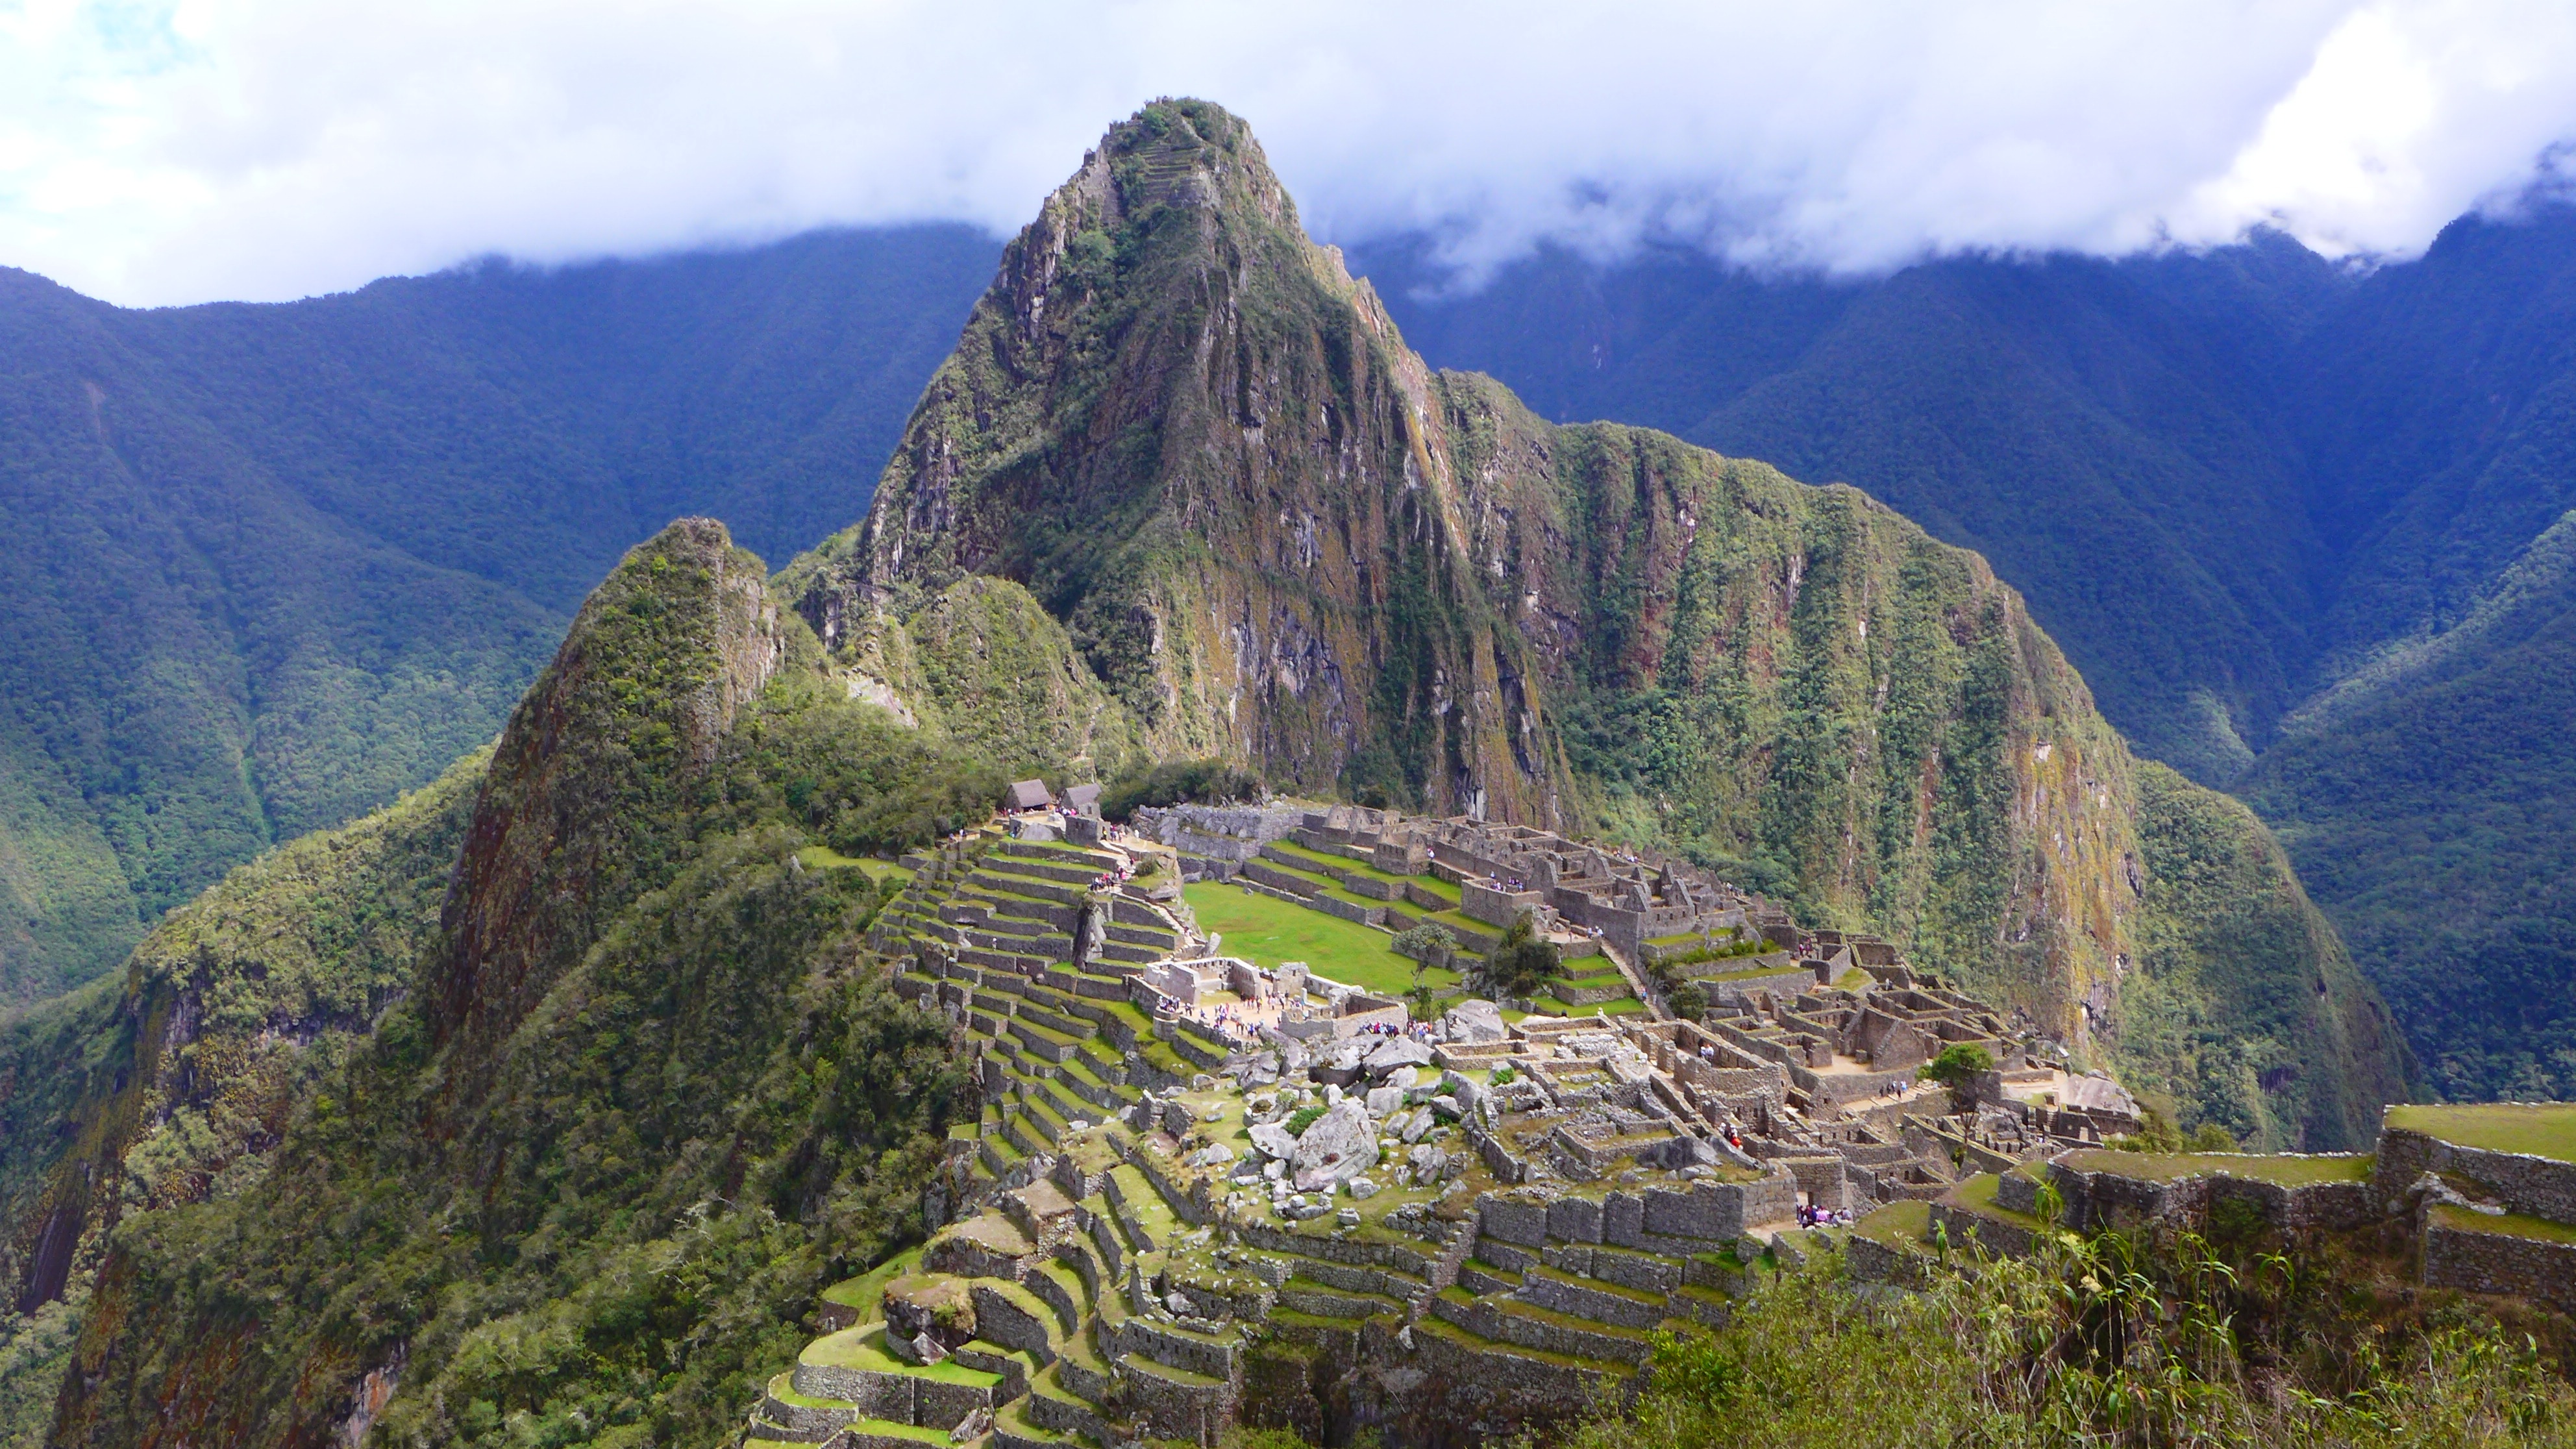
landscape, mountain, hill, valley, mountain range, highland, national park, ridge, world, peru, alps, ruins, plateau, unesco, fell, incan, landform, mountain pass, hill station, cusco, machu piccu, geographical feature, mountainous landforms